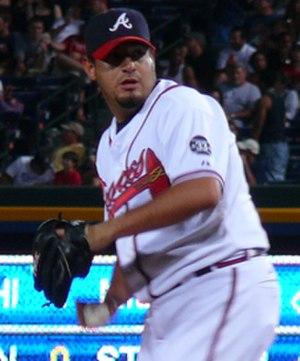
Óscar Eduardo Villarreal est un lanceur de relève droitier au baseball. Il a fait son entrée dans les Ligues majeures en 2003. Il fait présentement partie des Orioles de Baltimore.